William Booth Memorial Training College (Wellington)

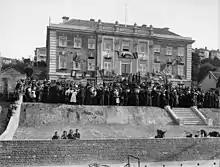
The opening of the Training College in April 1914

It was officially opened on 2 April 1914 by "the Prime Minister, the Minister of Customs, Sir John Findlay, and other prominent public men." Francis Fisher, the Minister of Customs, said: